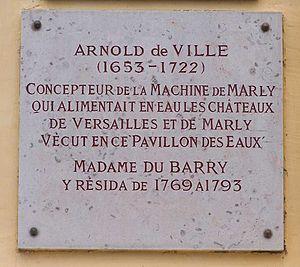
Plaque commémorative d'Arnold de Ville sur le Pavillon des Eaux, chemin de la Machine au village de Voisins à Louveciennes (Yvelines, France)
Arnold de Ville, né le 15 mai 1653 à Huy et mort le 22 février 1722 à Modave, est un bourgeois et entrepreneur liégeois. Il fut le promoteur, le maître d'œuvre du projet de la machine de Marly, pompe monumentale sur la Seine, construite par le charpentier liégeois Rennequin Sualem.